Otto Schultze

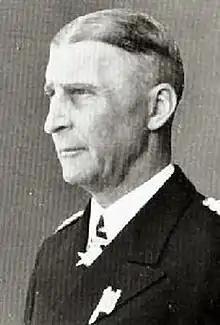
Otto Schultze

Otto Schultze (11 May 1884 – 22 January 1966) was a "Generaladmiral" with the "Kriegsmarine" during World War II and a recipient of the "Pour le Mérite" during World War I. The "Pour le Mérite" was the Kingdom of Prussia's highest military order for German soldiers until the end of World War I. As a U-boat commander during World War I, he was credited with the sinking of 53 merchant ships for a total of 132,567 gross register tons, and of displacement.